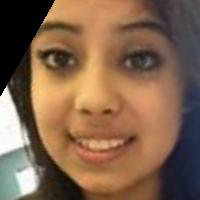
Age group: age 11-20